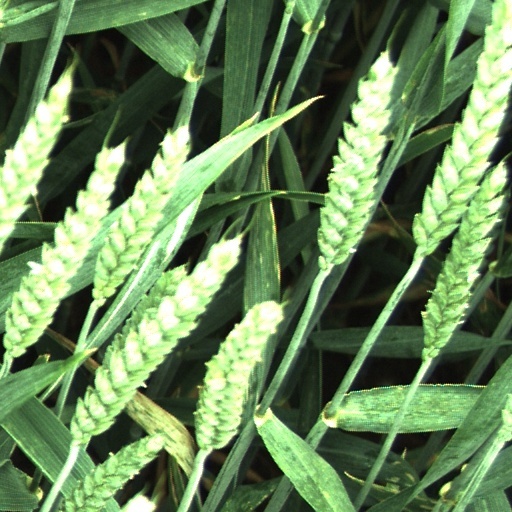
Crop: wheat